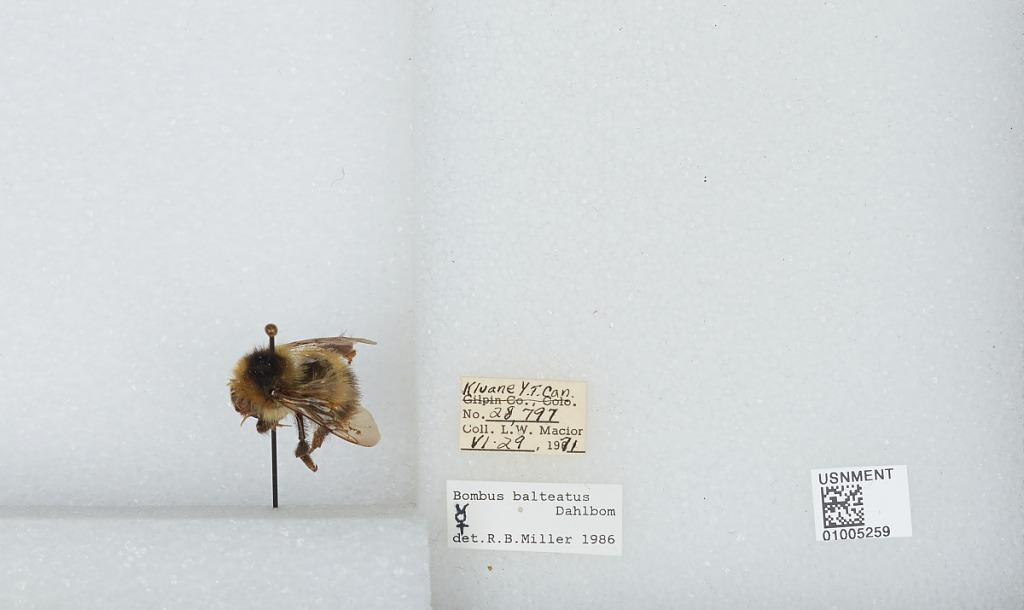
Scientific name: Bombus (Alpinobombus) balteatus Dahlbom
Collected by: L. Macior
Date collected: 1971-6-29
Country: Canada
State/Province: Yukon Territory
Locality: Kluane
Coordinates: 60.75, -139.5
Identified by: Miller, R. B.